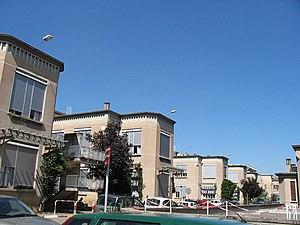
Hôpital Édouard Herriot - Les pavillons
Un hôpital pavillonnaire est un type d'organisation fonctionnelle et spatiale des centres hospitaliers apparu au XVIIIᵉ siècle, et qui s'est largement répandu au XIXᵉ. Le principe était de répartir les différentes unités fonctionnelles ou les différents services hospitaliers dans plusieurs bâtiments appelés « pavillons ». Cette disposition qui favorise le renouvellement et la circulation de l'air permettait en outre d'isoler les secteurs et les pathologies, répondant ainsi aux préoccupations hygiénistes nées des progrès de la médecine.